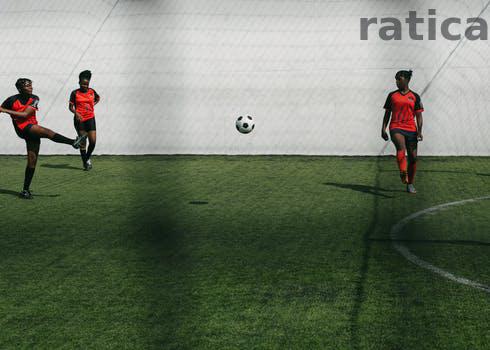
Label: Watermark